Mononym

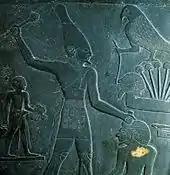
Pharaoh Narmer

The structure of persons' names has varied across time and geography. In some societies, individuals have been mononymous, receiving only a single name. Alulim, first king of Sumer, is one of the earliest names known; Narmer, an ancient Egyptian pharaoh, is another. In addition, Biblical names like Adam, Eve, Moses, or Abraham, were typically mononymous, as were names in the surrounding cultures of the Fertile Crescent.